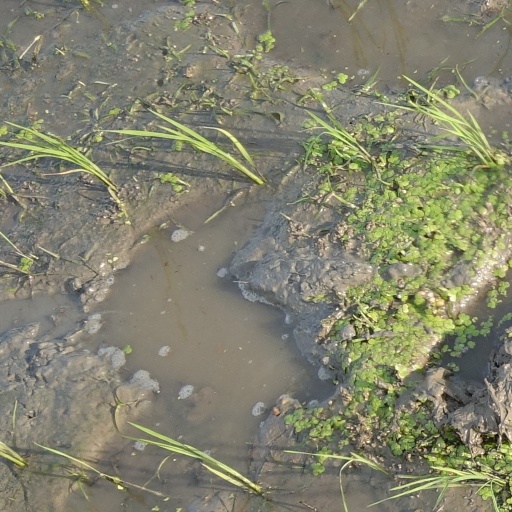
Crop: rice